Football in Argentina

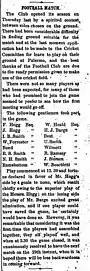
The first football match played in Argentina, as covered by "The Standard", June 1867

Recovering from an oppressive dictatorship spanning from 1829 to 1852, Argentine leaders aspired to reconstruct their nation's reputation as a symbol of progress and democracy. Domingo Faustino Sarmiento, a highly influential intellectual and former president of Argentina, argued in favour of emulating the path taken by Western Europe and the United States. By 1867, there was a large British community in Buenos Aires. Most of them had established themselves in Argentina coming from the United Kingdom as managers and workers of the British-owned railway companies that operated in Argentina. British citizens founded social and sports clubs where they could practise their sports, such as bowls, cricket, football, golf, horse riding, rugby union and tennis amongst others.